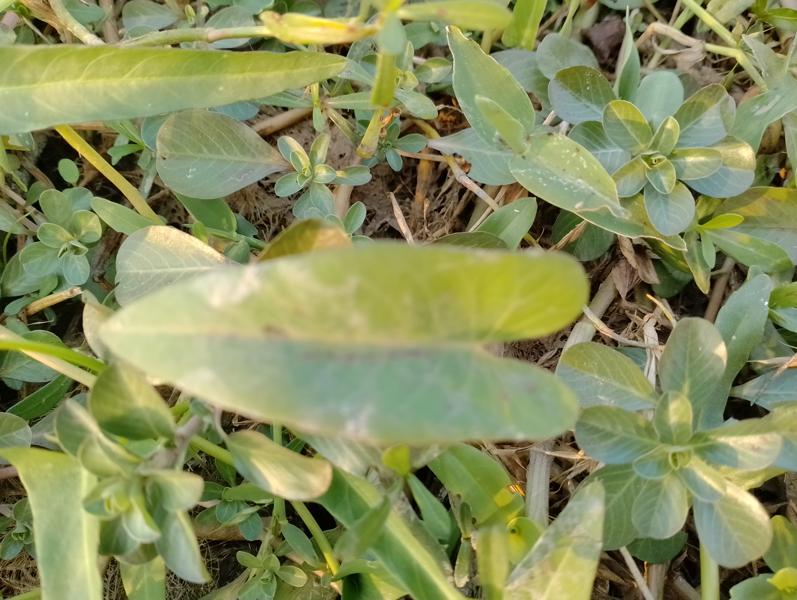
Weed species: Ipomoea aquatic